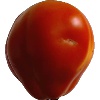
Label: Tomato 1